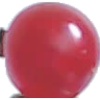
Label: Redcurrant 1